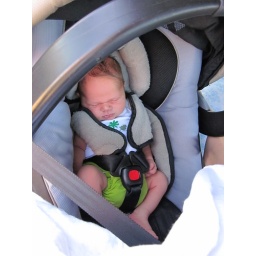
Very comfortable in his car seat